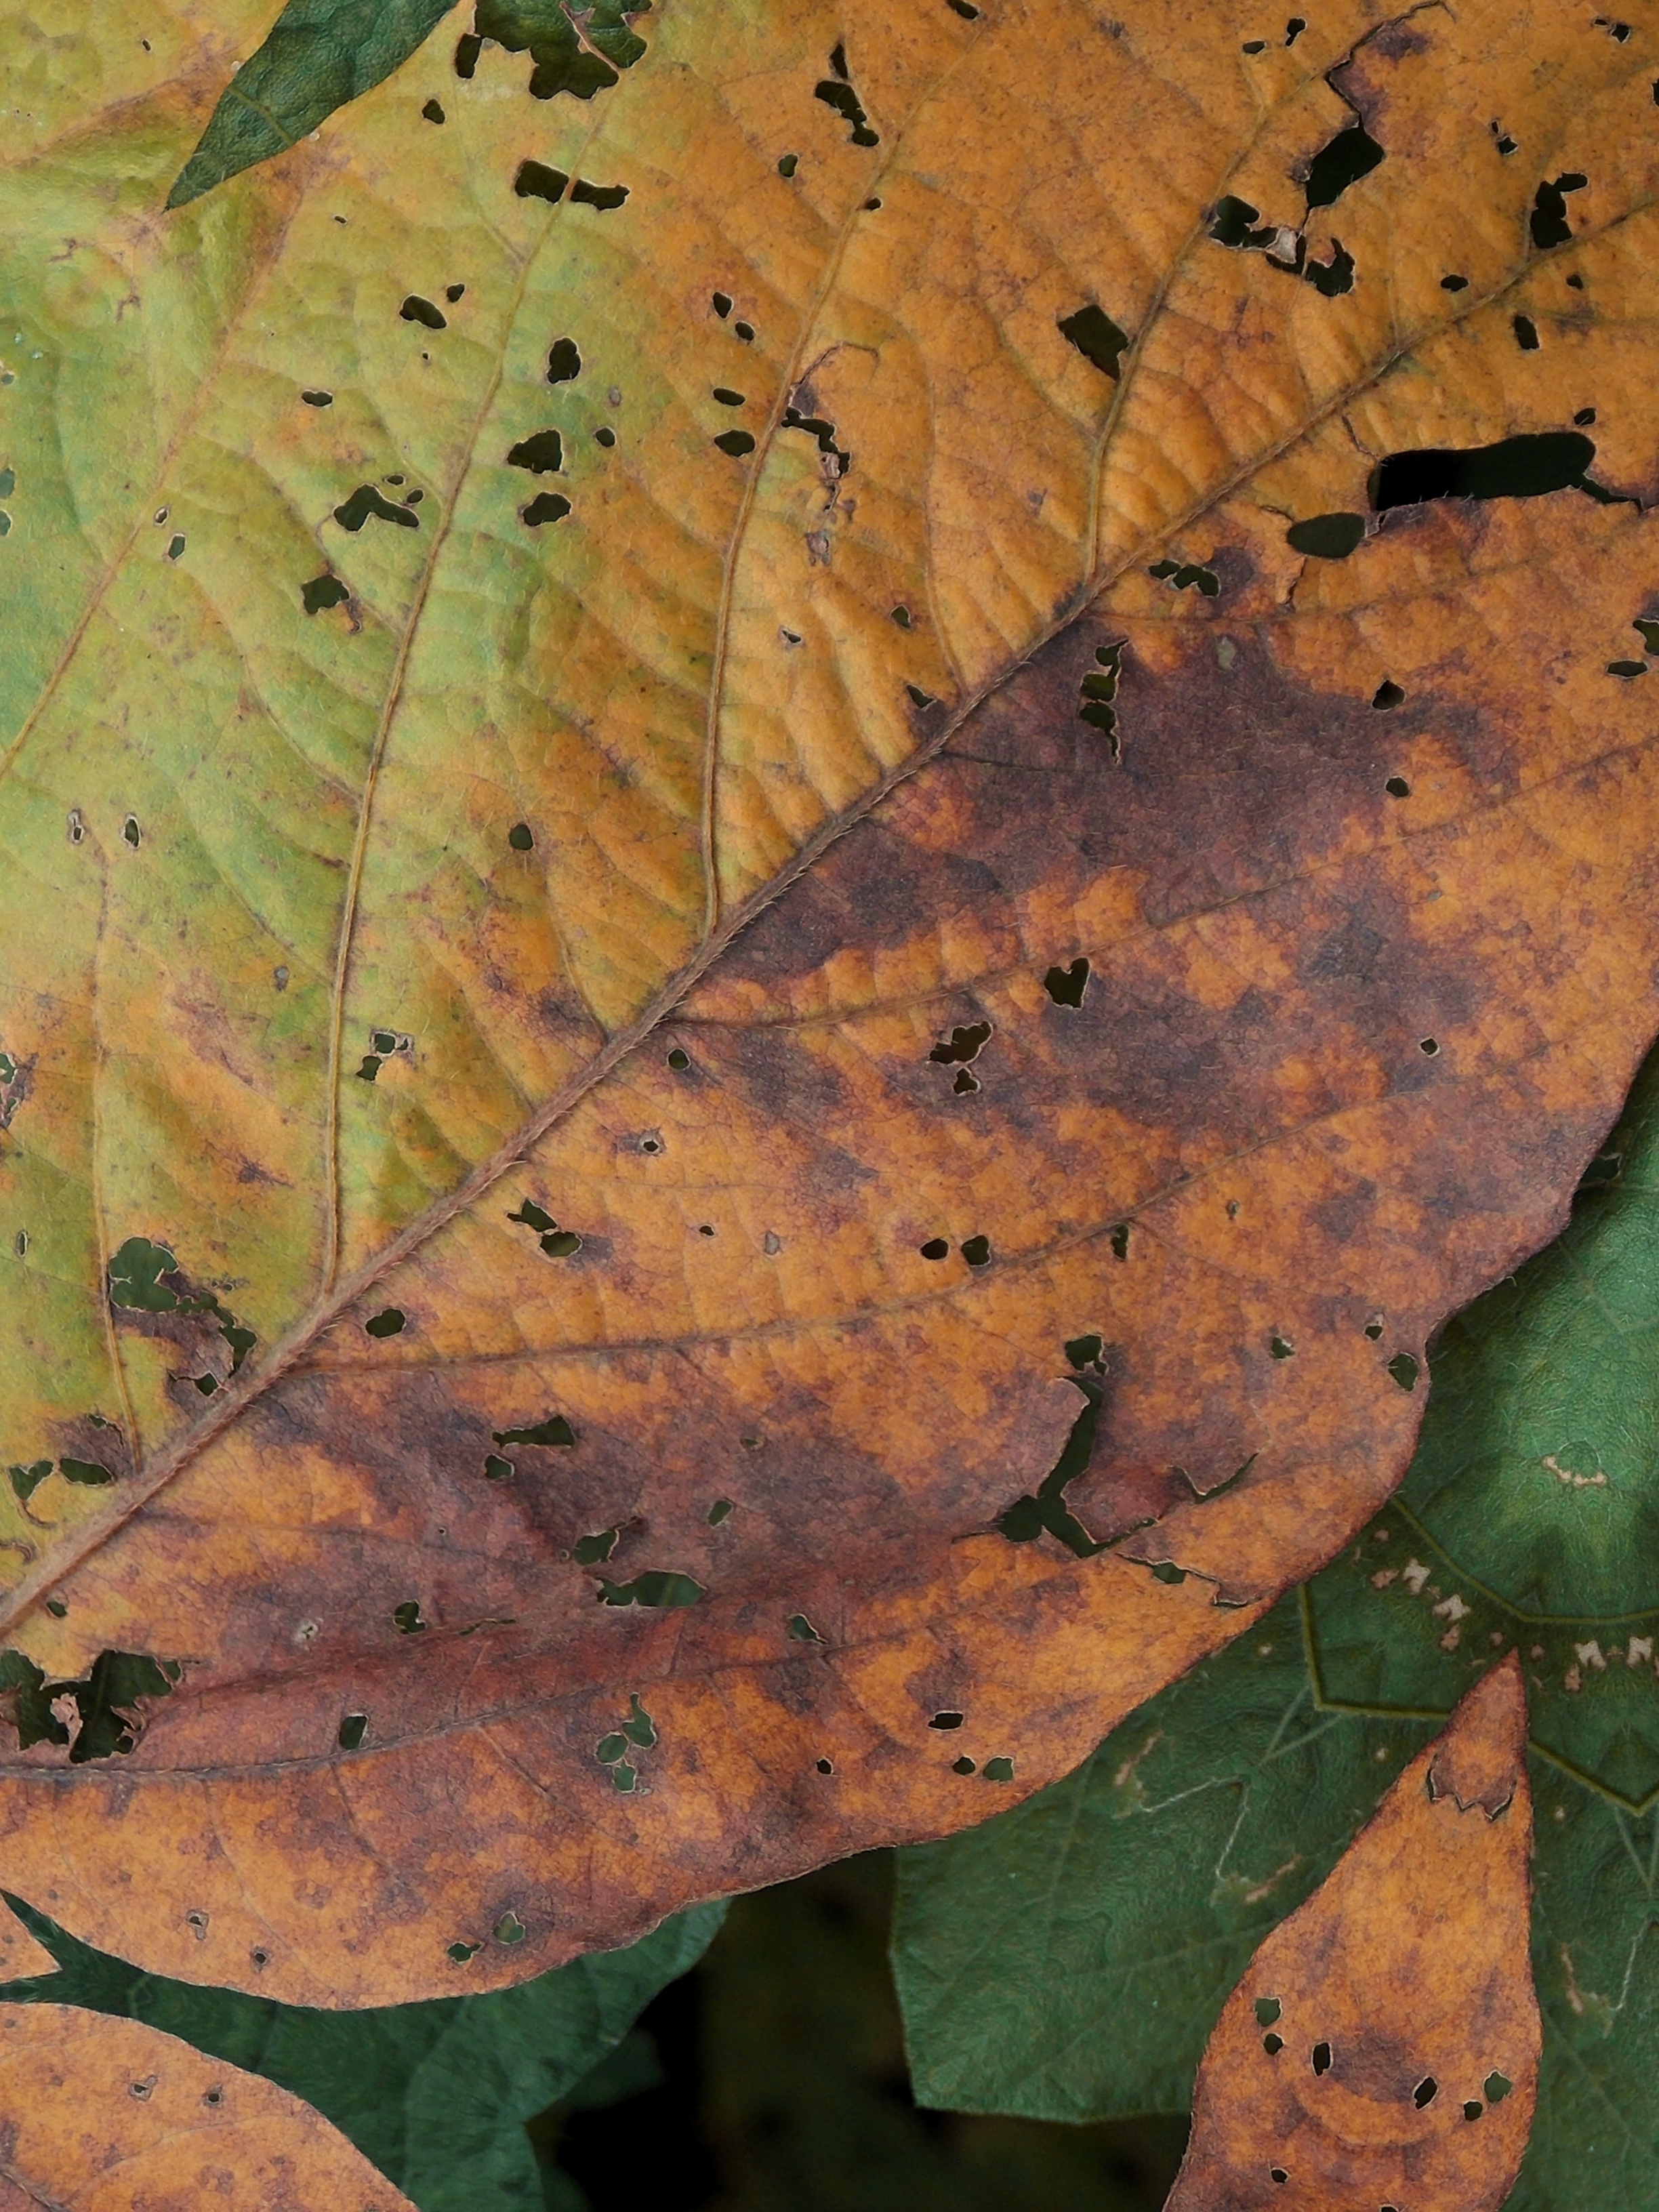
Label: Disease